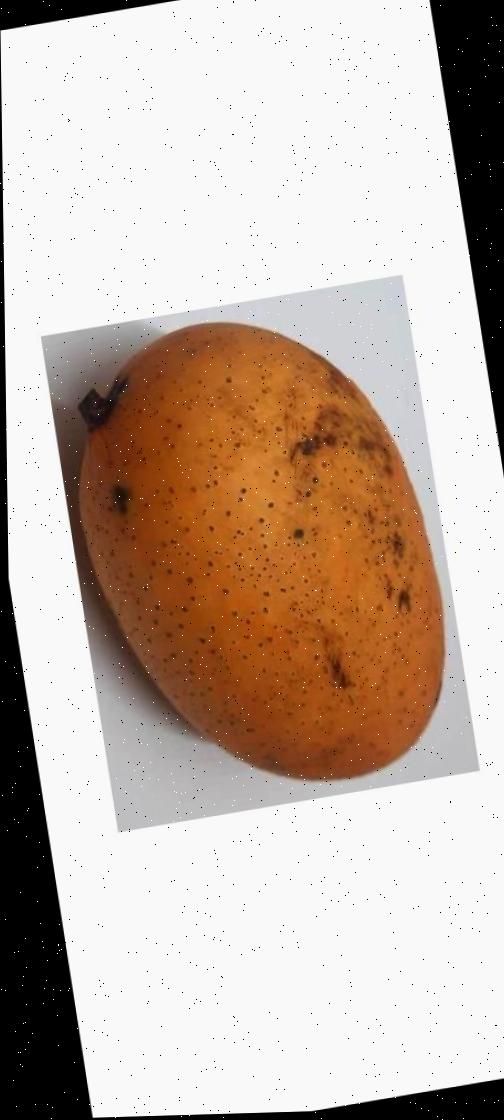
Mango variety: Ashshina Classic